UNITAS Gold

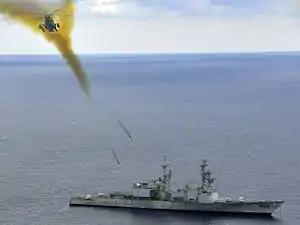
A Mexican helicopter firing rockets at the former during UNITAS Gold in 2009

UNITAS Gold was the 50th iteration of UNITAS, which began in 1959 and is the longest-running multilateral maritime exercise. The 2009 exercises included 25 ships and 70 aircraft from 12 nations and was the 50th time the operation was conducted.